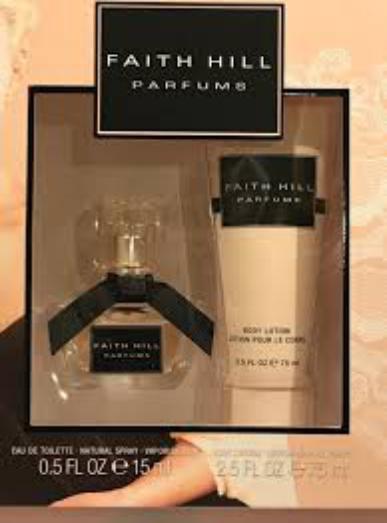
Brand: Faith Hill Parfums
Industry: Necessities